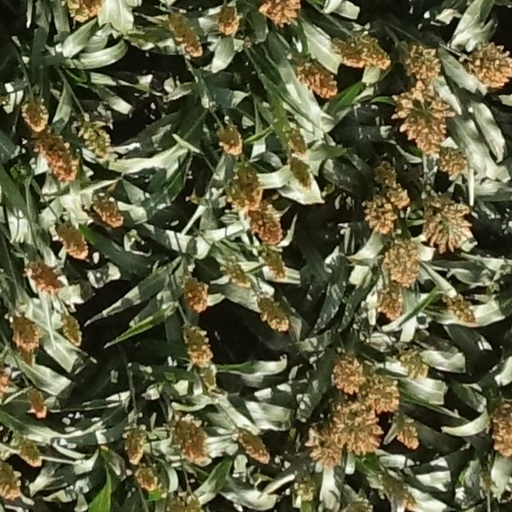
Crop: sorghum